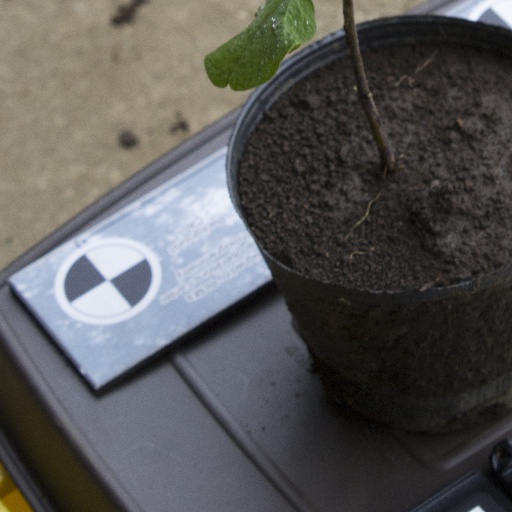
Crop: soybean